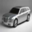
Label: automobile